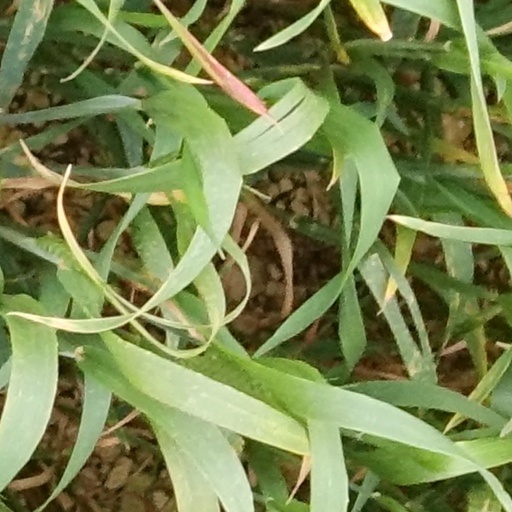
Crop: wheat